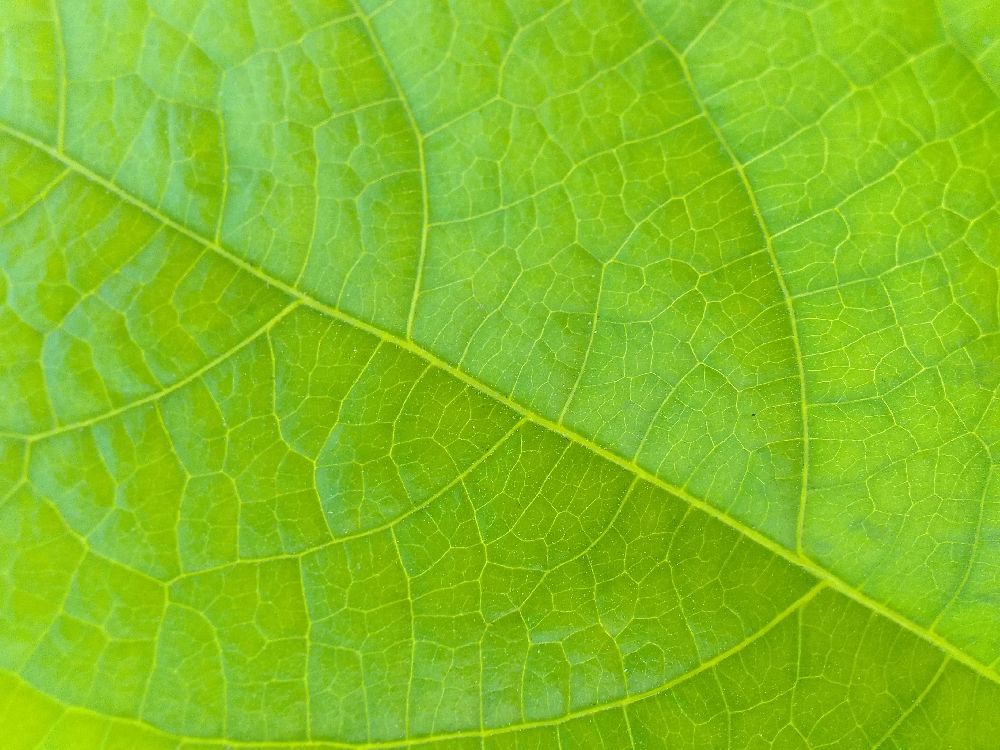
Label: healthy